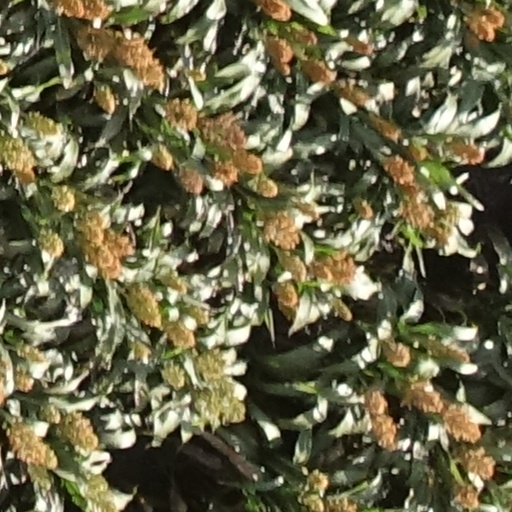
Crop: sorghum